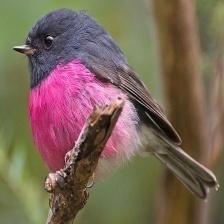
Species: PINK ROBIN
Scientific name: PETROICA RODINOGASTER
ImageNet parent category: robin